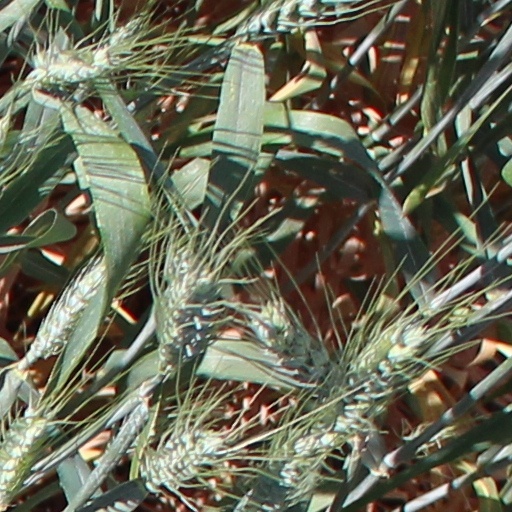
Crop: wheat